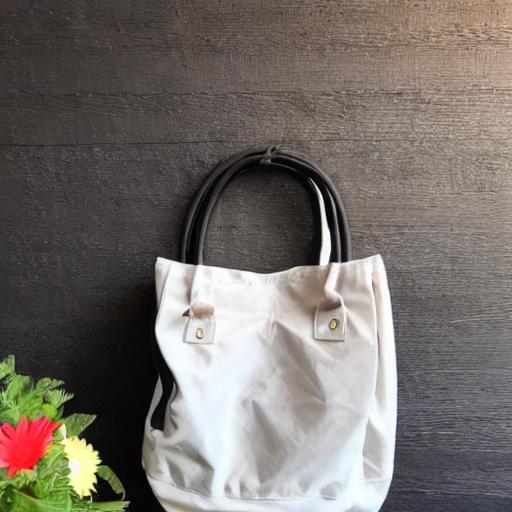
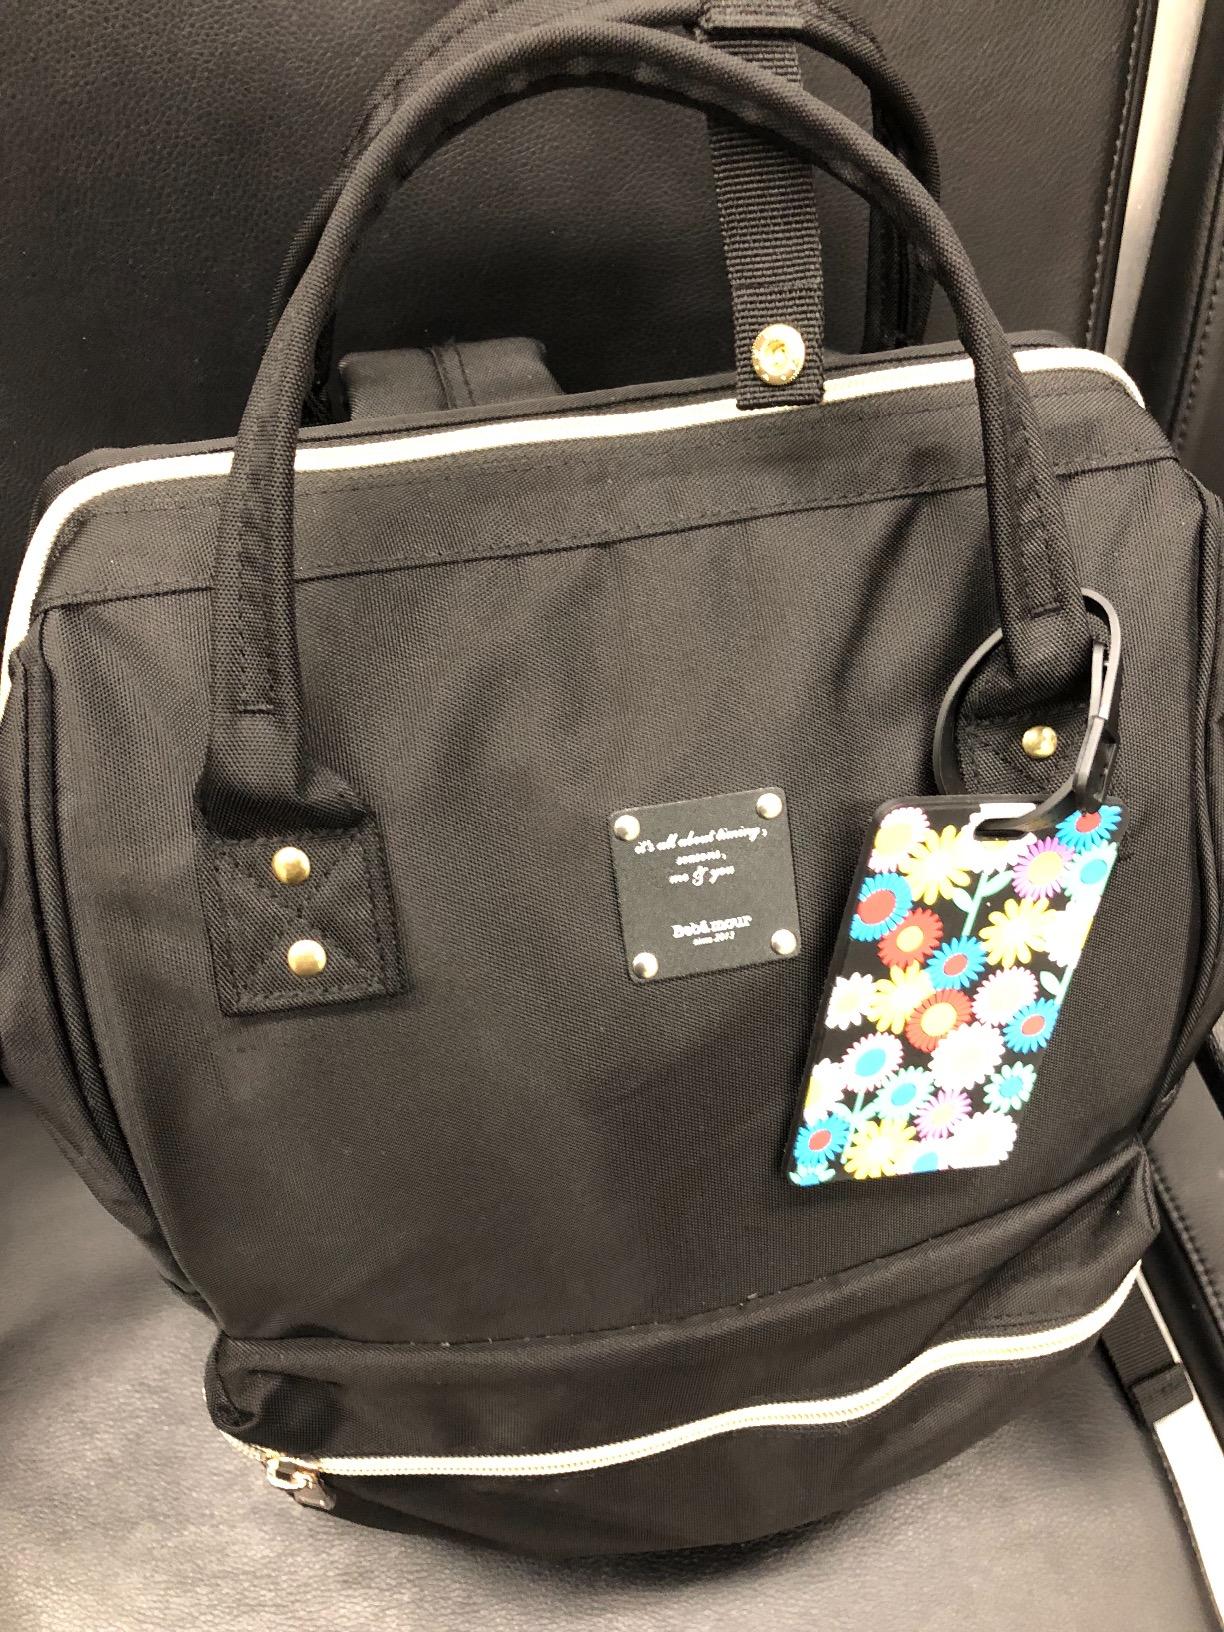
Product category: bag
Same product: no